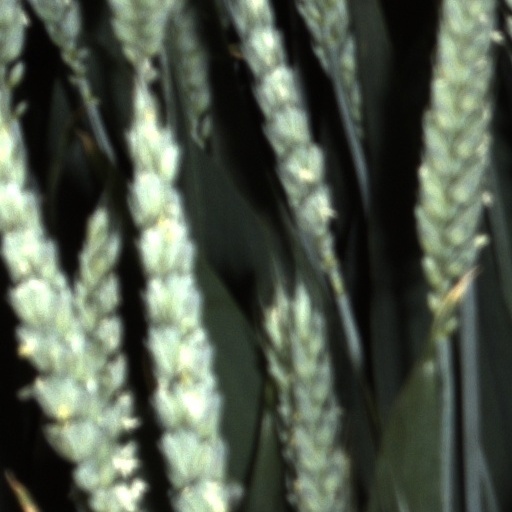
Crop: wheat